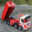
Label: truck